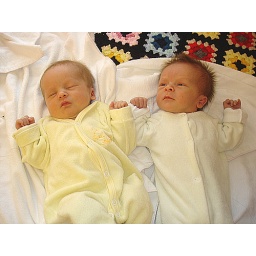
the boys in yellow